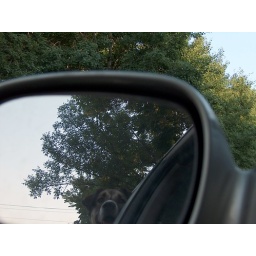
Warning, dogs in the rear view mirror may be closer than they appear